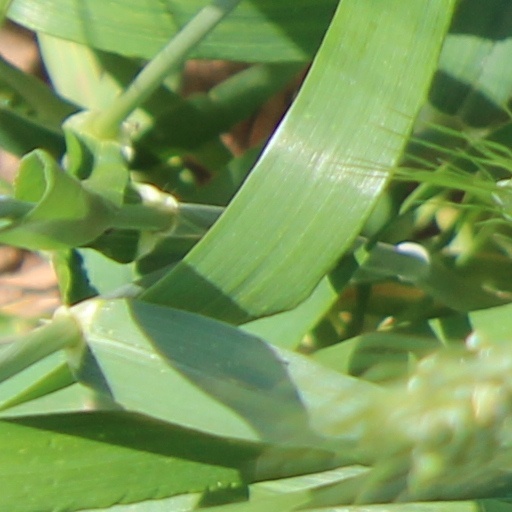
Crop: wheat